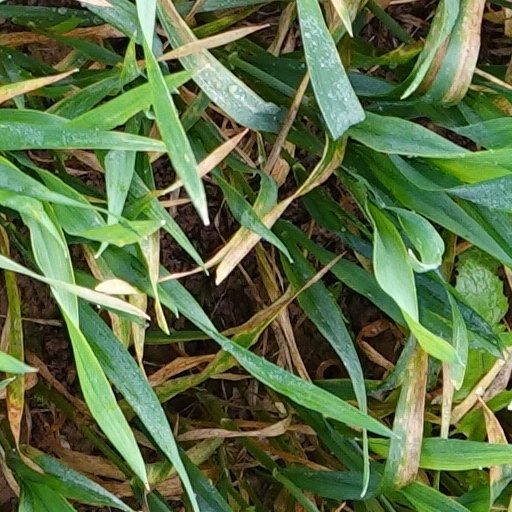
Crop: wheat